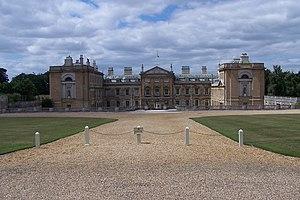
Cette liste des musées du Bedfordshire, Angleterre contient des musées qui sont définis dans ce contexte comme des institutions qui recueillent et soignent des objets d'intérêt culturel, artistique, scientifique ou historique. leurs collections ou expositions connexes disponibles pour la consultation publique. Sont également inclus les galeries d'art à but non lucratif et les galeries d'art universitaires. Les musées virtuels ne sont pas inclus.